Bombast von Hohenheim

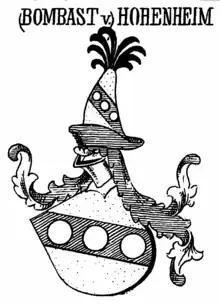
Coat of arms of Bombast von Hohenheim family

Bombast von Hohenheim was a Swabian noble family from the 12th century, named for their seat, Hohenheim Castle, which they held as a fief from the Counts of Württemberg. Their coat of arms was blazoned "Or on a bend azure three roundels argent".